René Gagnon (painter)

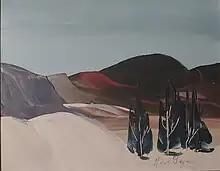
Trees in Hilly Landscape painting by Rene Gagnon

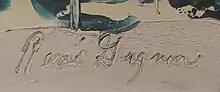
Rene Gagnon Signature

René Gagnon (27 February 1928 – 22 January 2022) was a Canadian landscape painter. He specialized in depicting the landscapes of the St. Lawrence River.